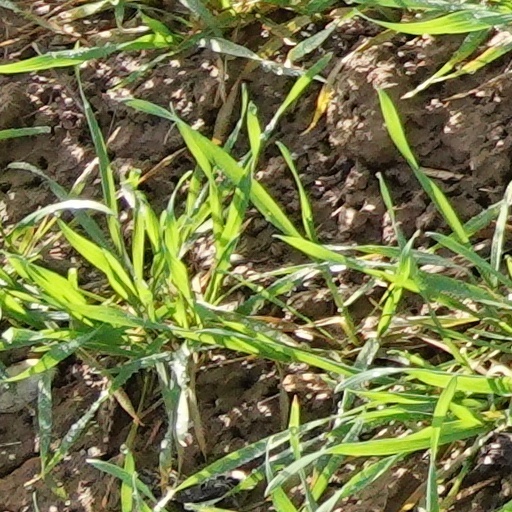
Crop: wheat